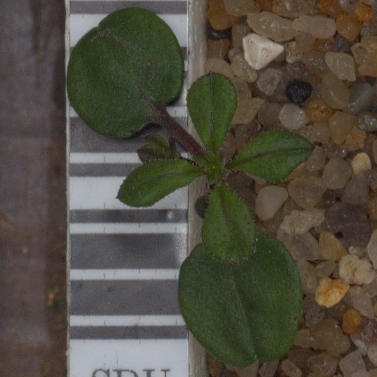
Label: cleavers